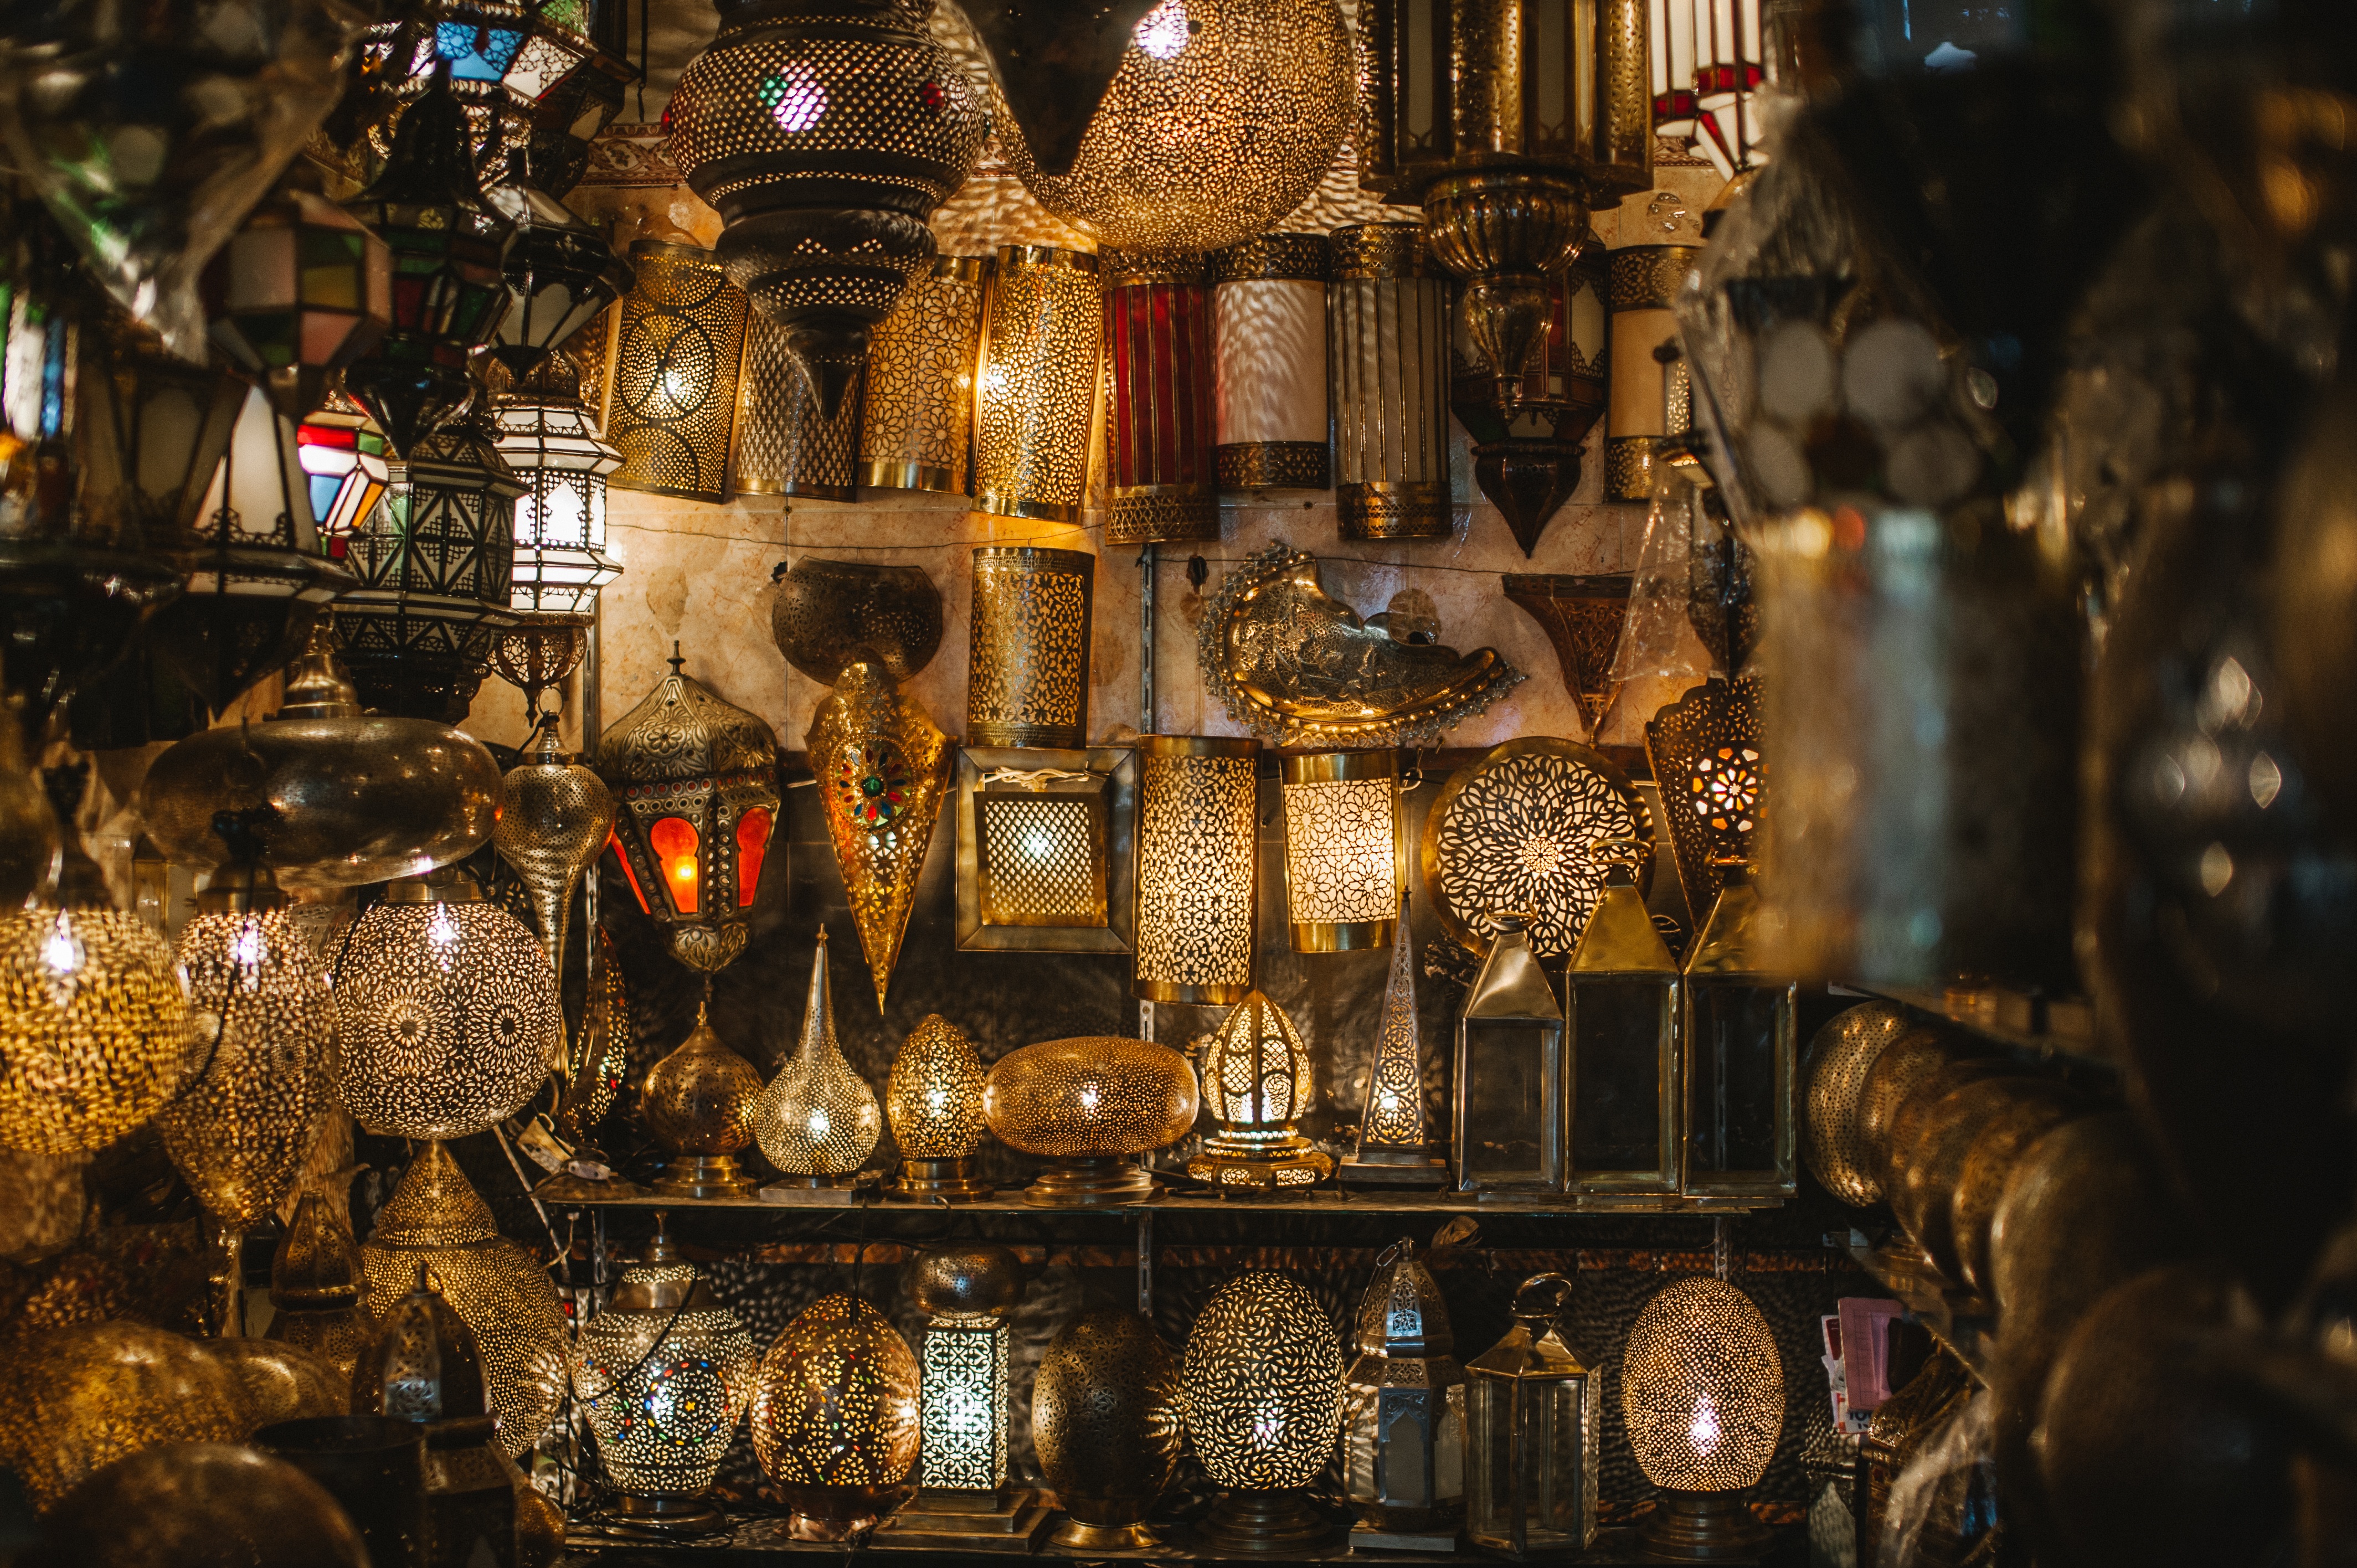
light, night, city, bazaar, market, lamp, hanging, lampshade, lighting, place of worship, human settlement